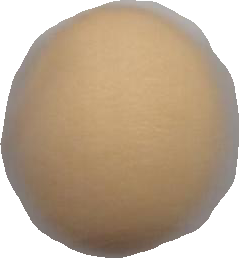
Variety: Grobogan